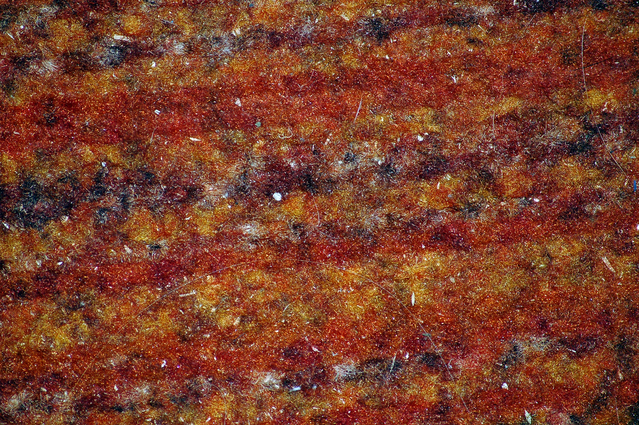
Texture: flecked